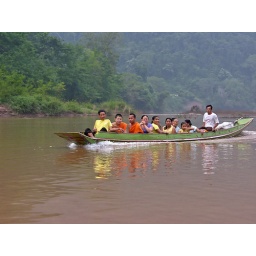
Public boat in Nam Ou river